William Conway (United States Navy)

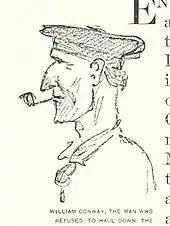
A sketch of Conway by William Waud

William Conway (c. 1802 – November 30, 1865) was a United States Navy sailor, born in Camden, Maine. He served in the Navy for forty (40) years.